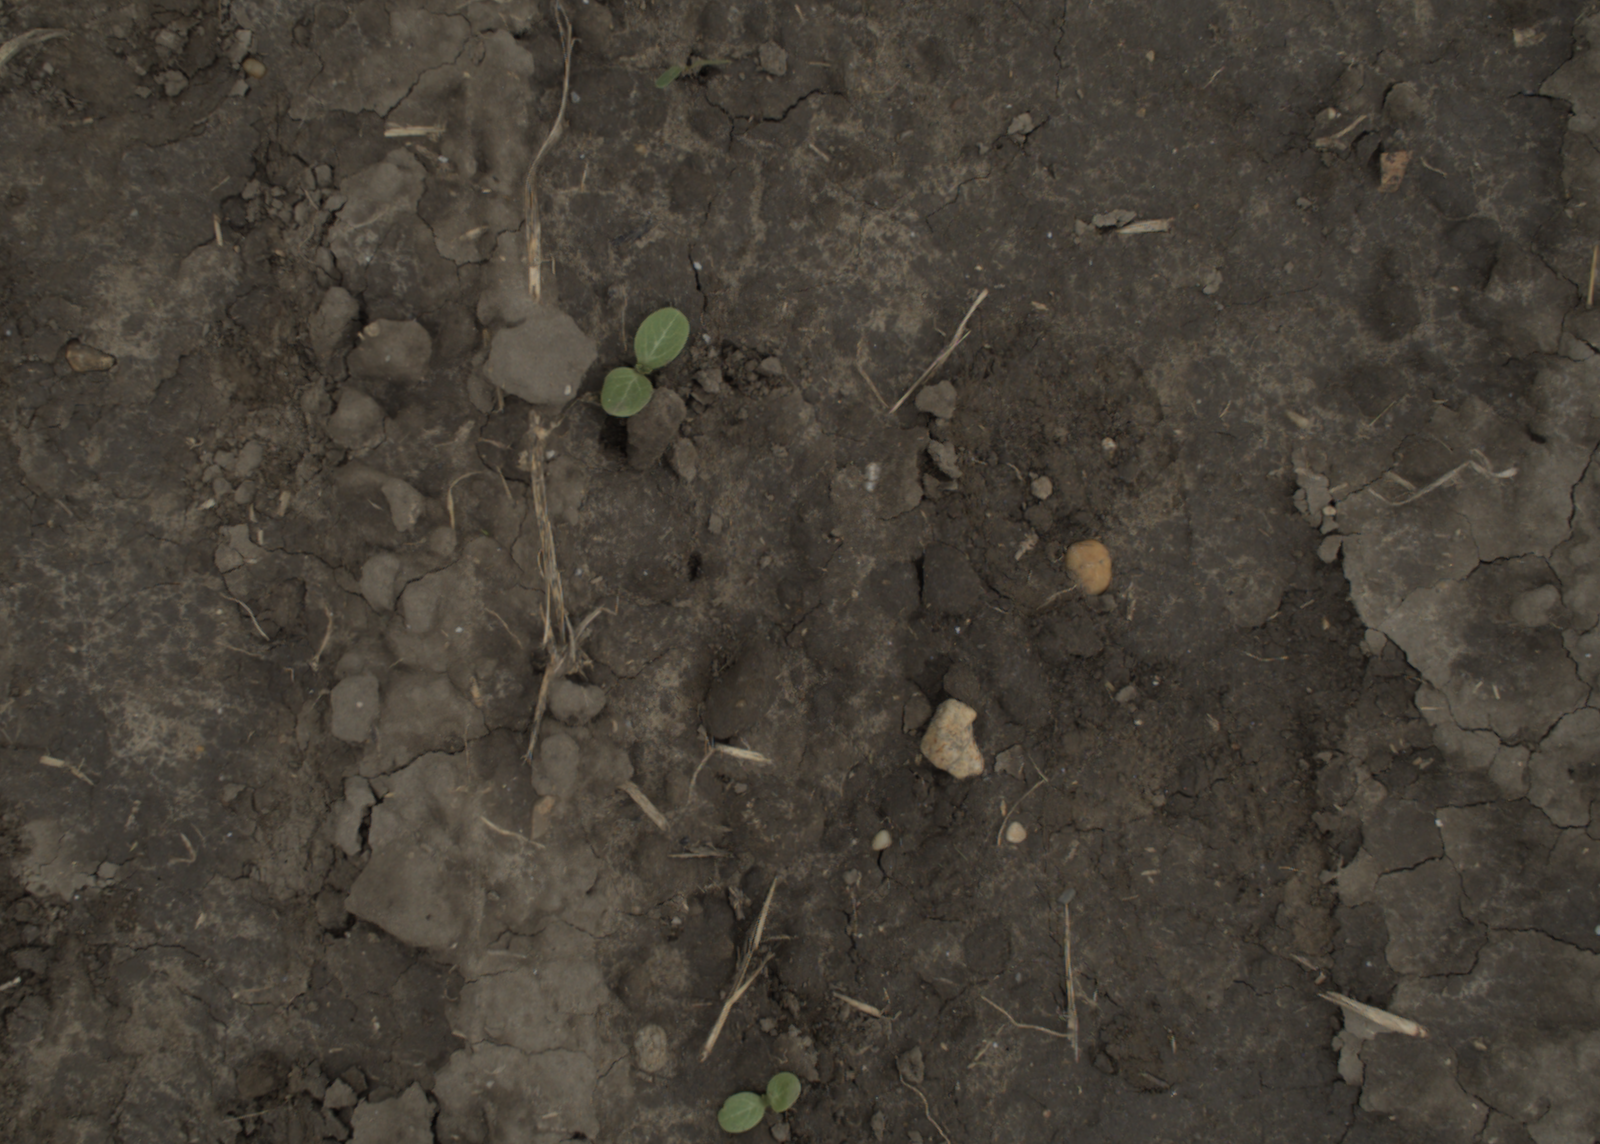
Capture date: 29.09.2021 13:51:15
Weather: cloudy
Wind: medium
Seeding date: 02.09.2021
Plant canopy height (mm): 954